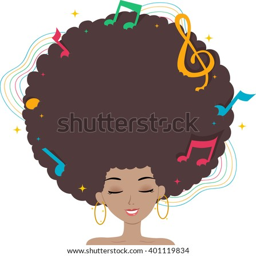
illustration of a black woman with music notes on her afro